Geographical distribution of German speakers

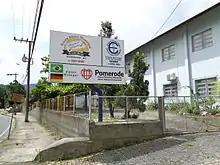
Bilingual school sign in Pomerode

According to Deutsche Welle, there are some twelve million people of German ancestry in Brazil. Nevertheless, the number of people speaking any sort of German (Standard German, Hunsrückisch or East Pomeranian) is on the decrease, with 3 million speaking German as a first language today.